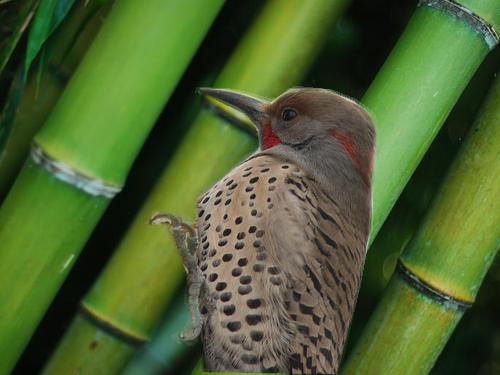
Bird species: Northern_Flicker
Bird type: landbird
Background: land